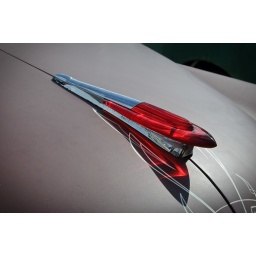
Translucent red hood ornament on exhibit at the 2009 Goodguys Colorado Nationals car show in Loveland, Colorado.